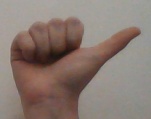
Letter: dhad